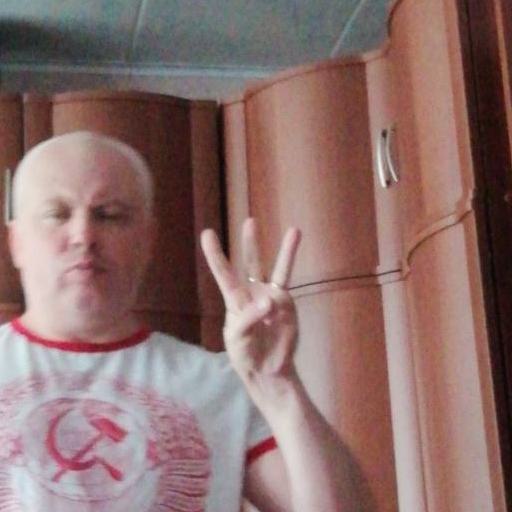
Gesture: three